Don Young

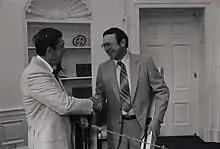
Young greeting President Ronald Reagan in 1981

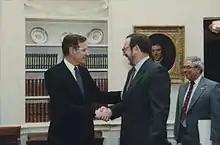
Young greeting President George H. W. Bush in 1991

Democratic State Senator Nick Begich was elected to the House of Representatives in 1970 to succeed Republican Howard Pollock, who ran unsuccessfully for the Republican nomination for governor of Alaska. Young ran against Begich in 1972 and placed second in the August 22 open primary with 13,958 votes (25.60%) to Begich's 37,873 (69.45%). Begich was lost in a plane crash on October 16, 1972 (along with House Majority Leader Hale Boggs of Louisiana), 22 days before the general election. Although his body was never found, Begich won the general election with 53,651 votes (56.24%) to Young's 41,750 (43.76%). He was declared dead on December 29.